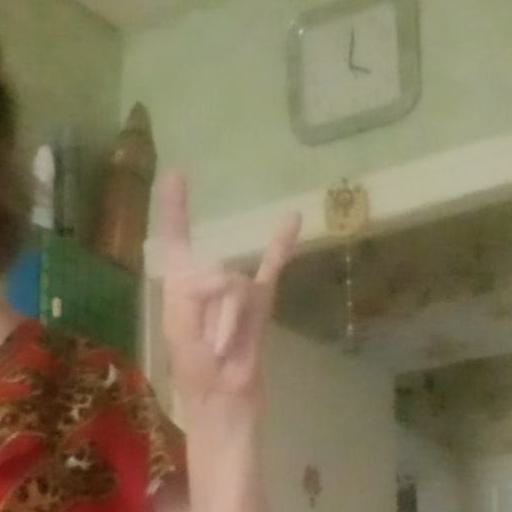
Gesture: rock